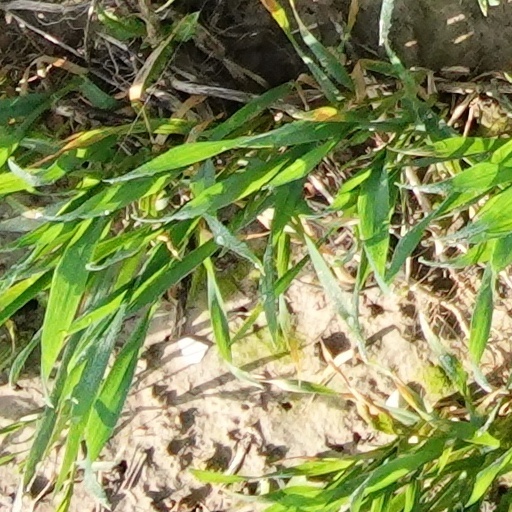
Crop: wheat